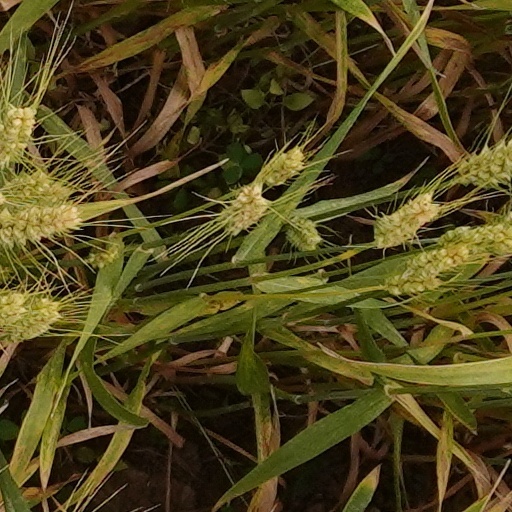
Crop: wheat